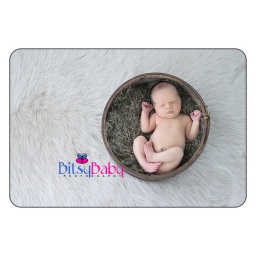
Newborn in wooden bowl